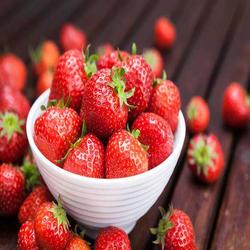
Label: Strawberry